Asutosh College

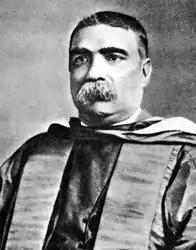
Sir Asutosh Mukherjee

In 1916, This college was established as the South Suburban College, under the stewardship of educationist Sir Ashutosh Mukherjee, who was the then vice-chancellor of the University of Calcutta. The first Governing body of the College was made up of many eminent educationist of the city such as Justice Asutosh Chaudhuri, Babu Dwarkanath Chakravarti, Babu Mahendranath Roy, Babu Biraj Mohan Majumdar, Babu Provas Chunder Mitter, Dr. Girindranath Mukherjee et cetera.